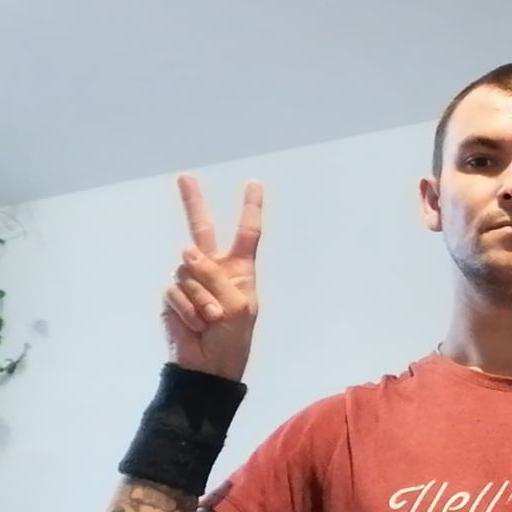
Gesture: peace